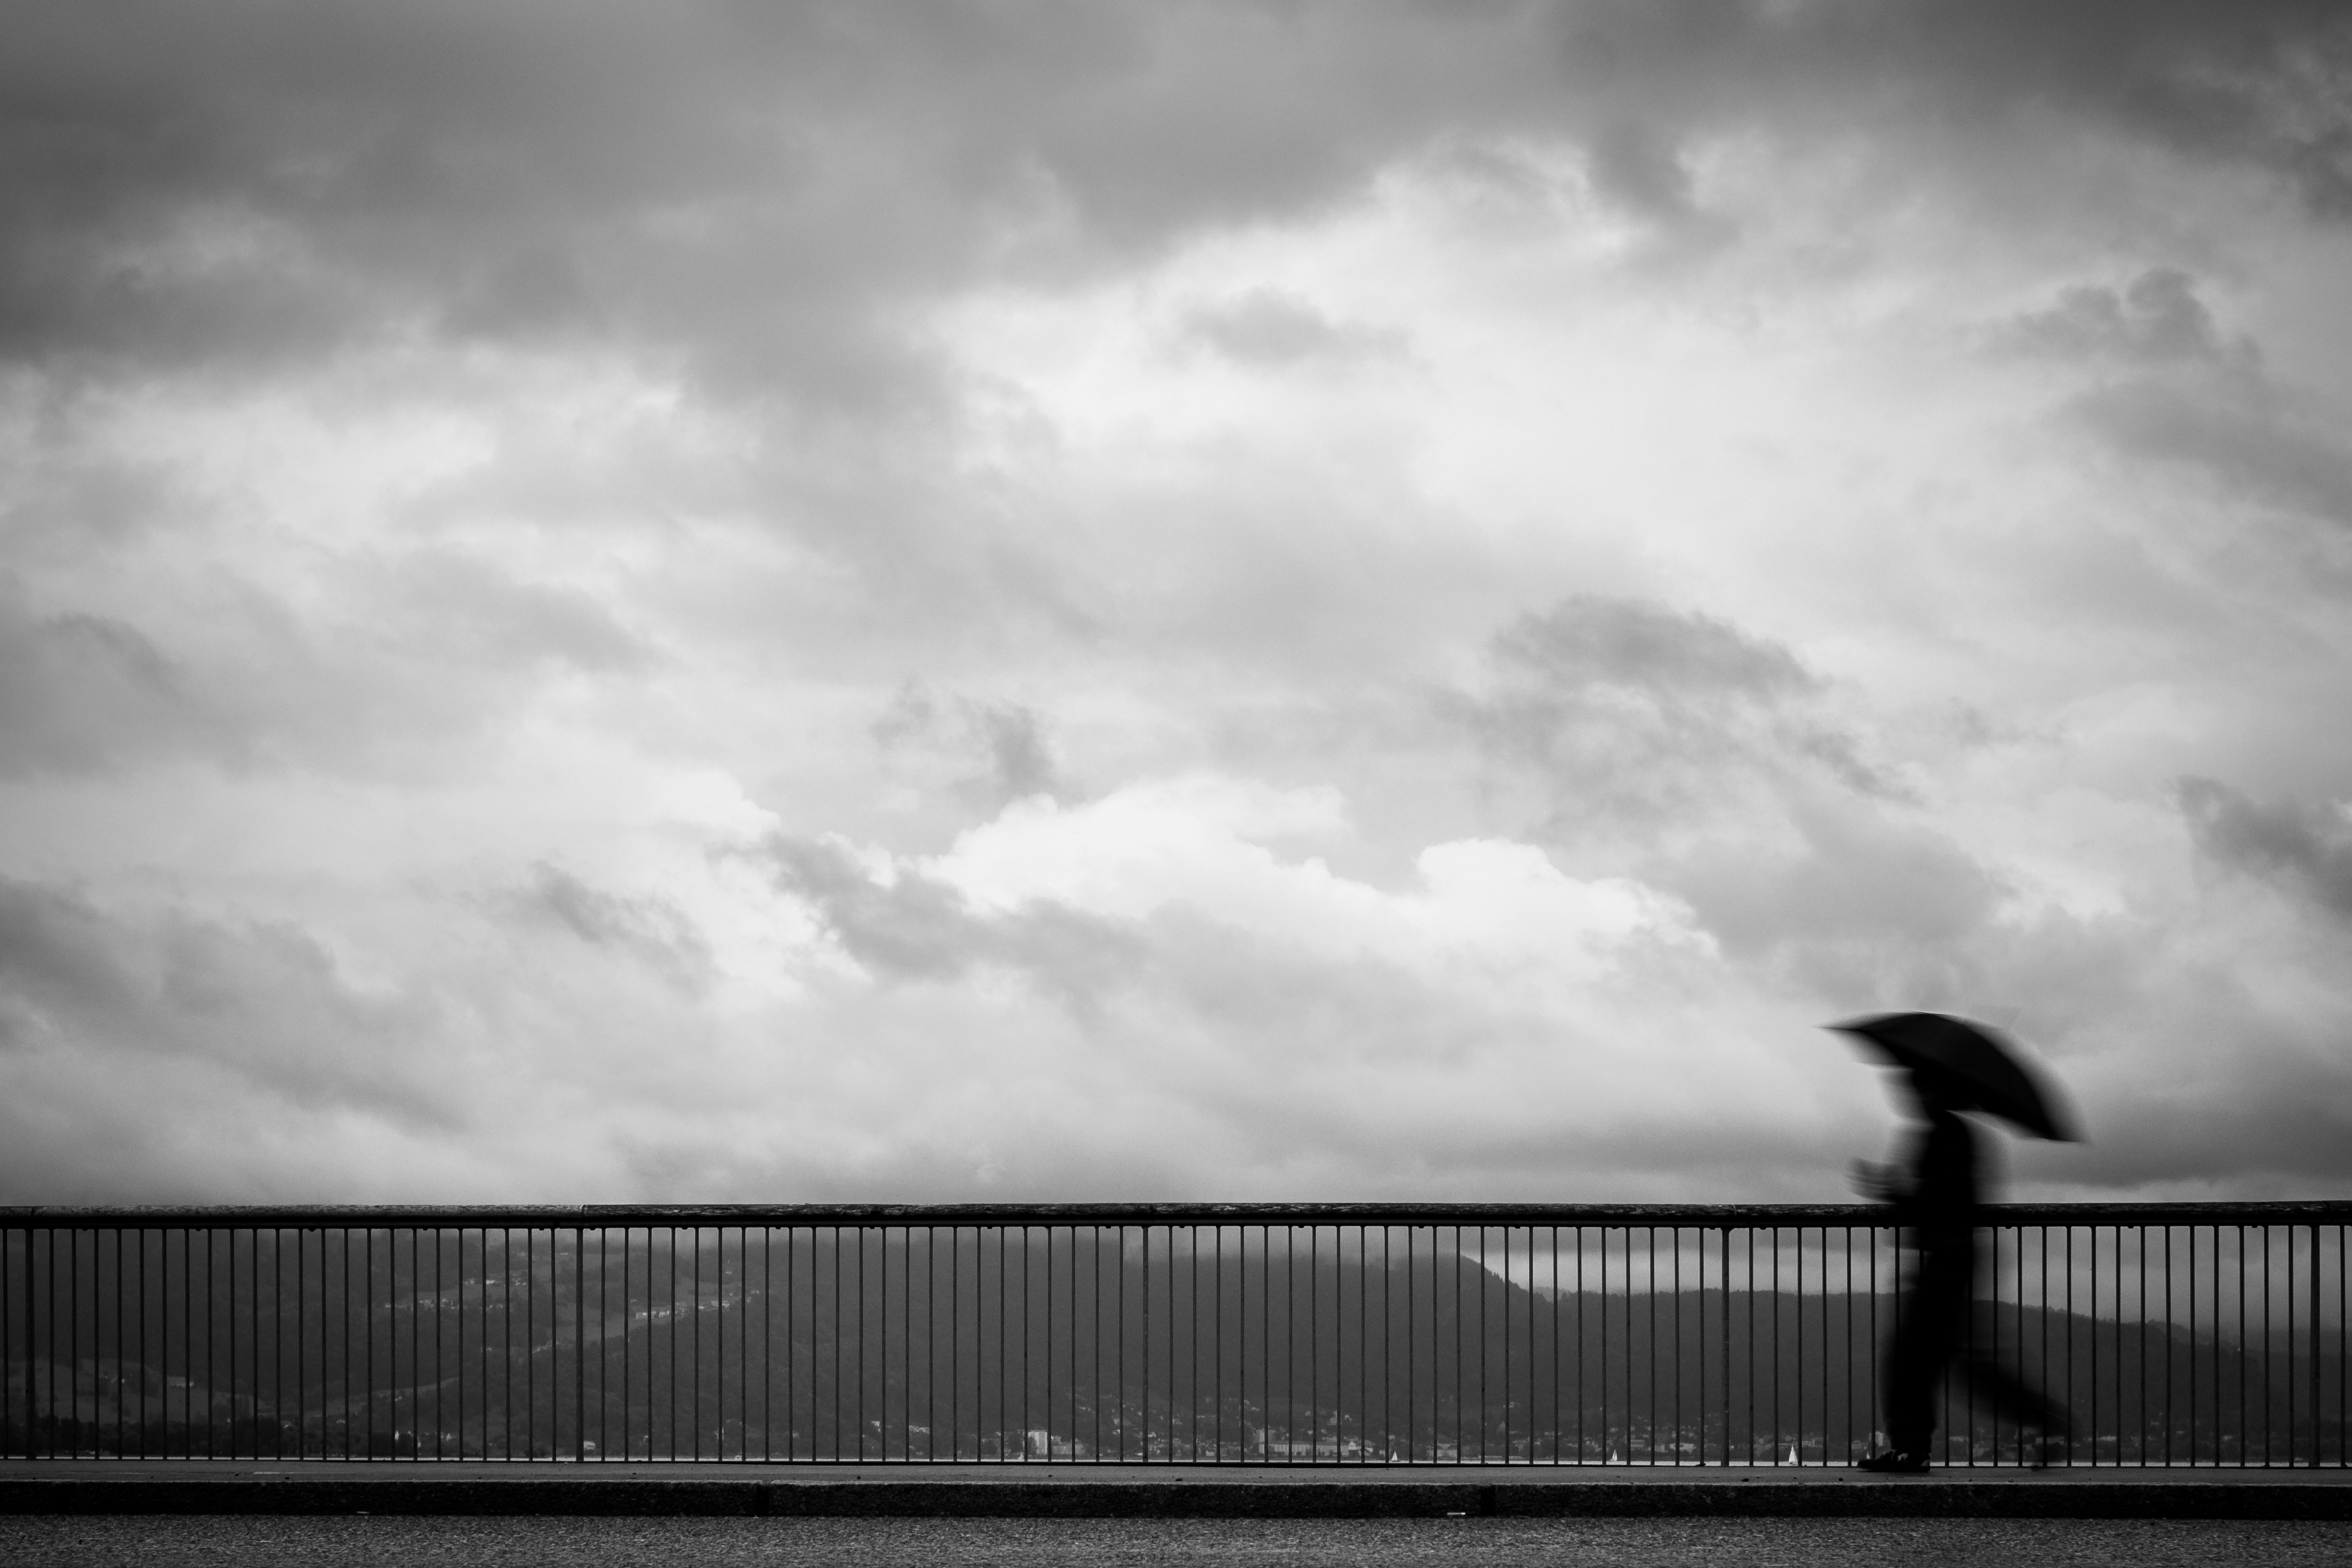
cloud, black and white, sky, atmosphere, line, weather, black, monochrome, meteorological phenomenon, monochrome photography